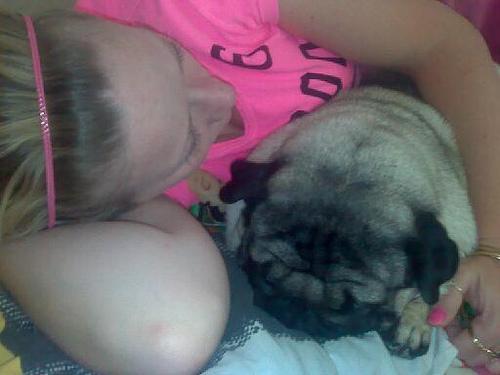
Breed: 798-n000130-pug